Kenai Peninsula Orchestra

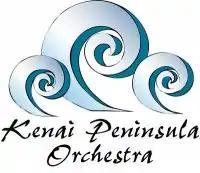

The Kenai Peninsula Orchestra is an orchestra based on the Kenai Peninsula of Alaska. Their headquarters is at 355 W. Pioneer Avenue in Homer, but the organization operates throughout the peninsula. The orchestra was founded in 1983, as a regional alternative to the more localized "Kenai Symphony Orchestra" which struggled to find enough participants in the Kenai area to fill its ranks. Originally the orchestra only performed during the summer season. In 1998 the summer events were organized into a festival, and additional concerts were scheduled around the Peninsula during the remaining months of the year. Most rehearsals are held in Ninilchik, which is approximately halfway between the Kenai/Soldotna area and Homer, the largest population centers on the Peninsula. In addition to full-on orchestral concerts, the orchestra also presents smaller concerts featuring string quartets, brass quartets and soloists The Orchestra is a non-profit organization and receives funding from individuals, as well as large group donors such as ConocoPhillips Alaska and the National Endowment for the Arts.